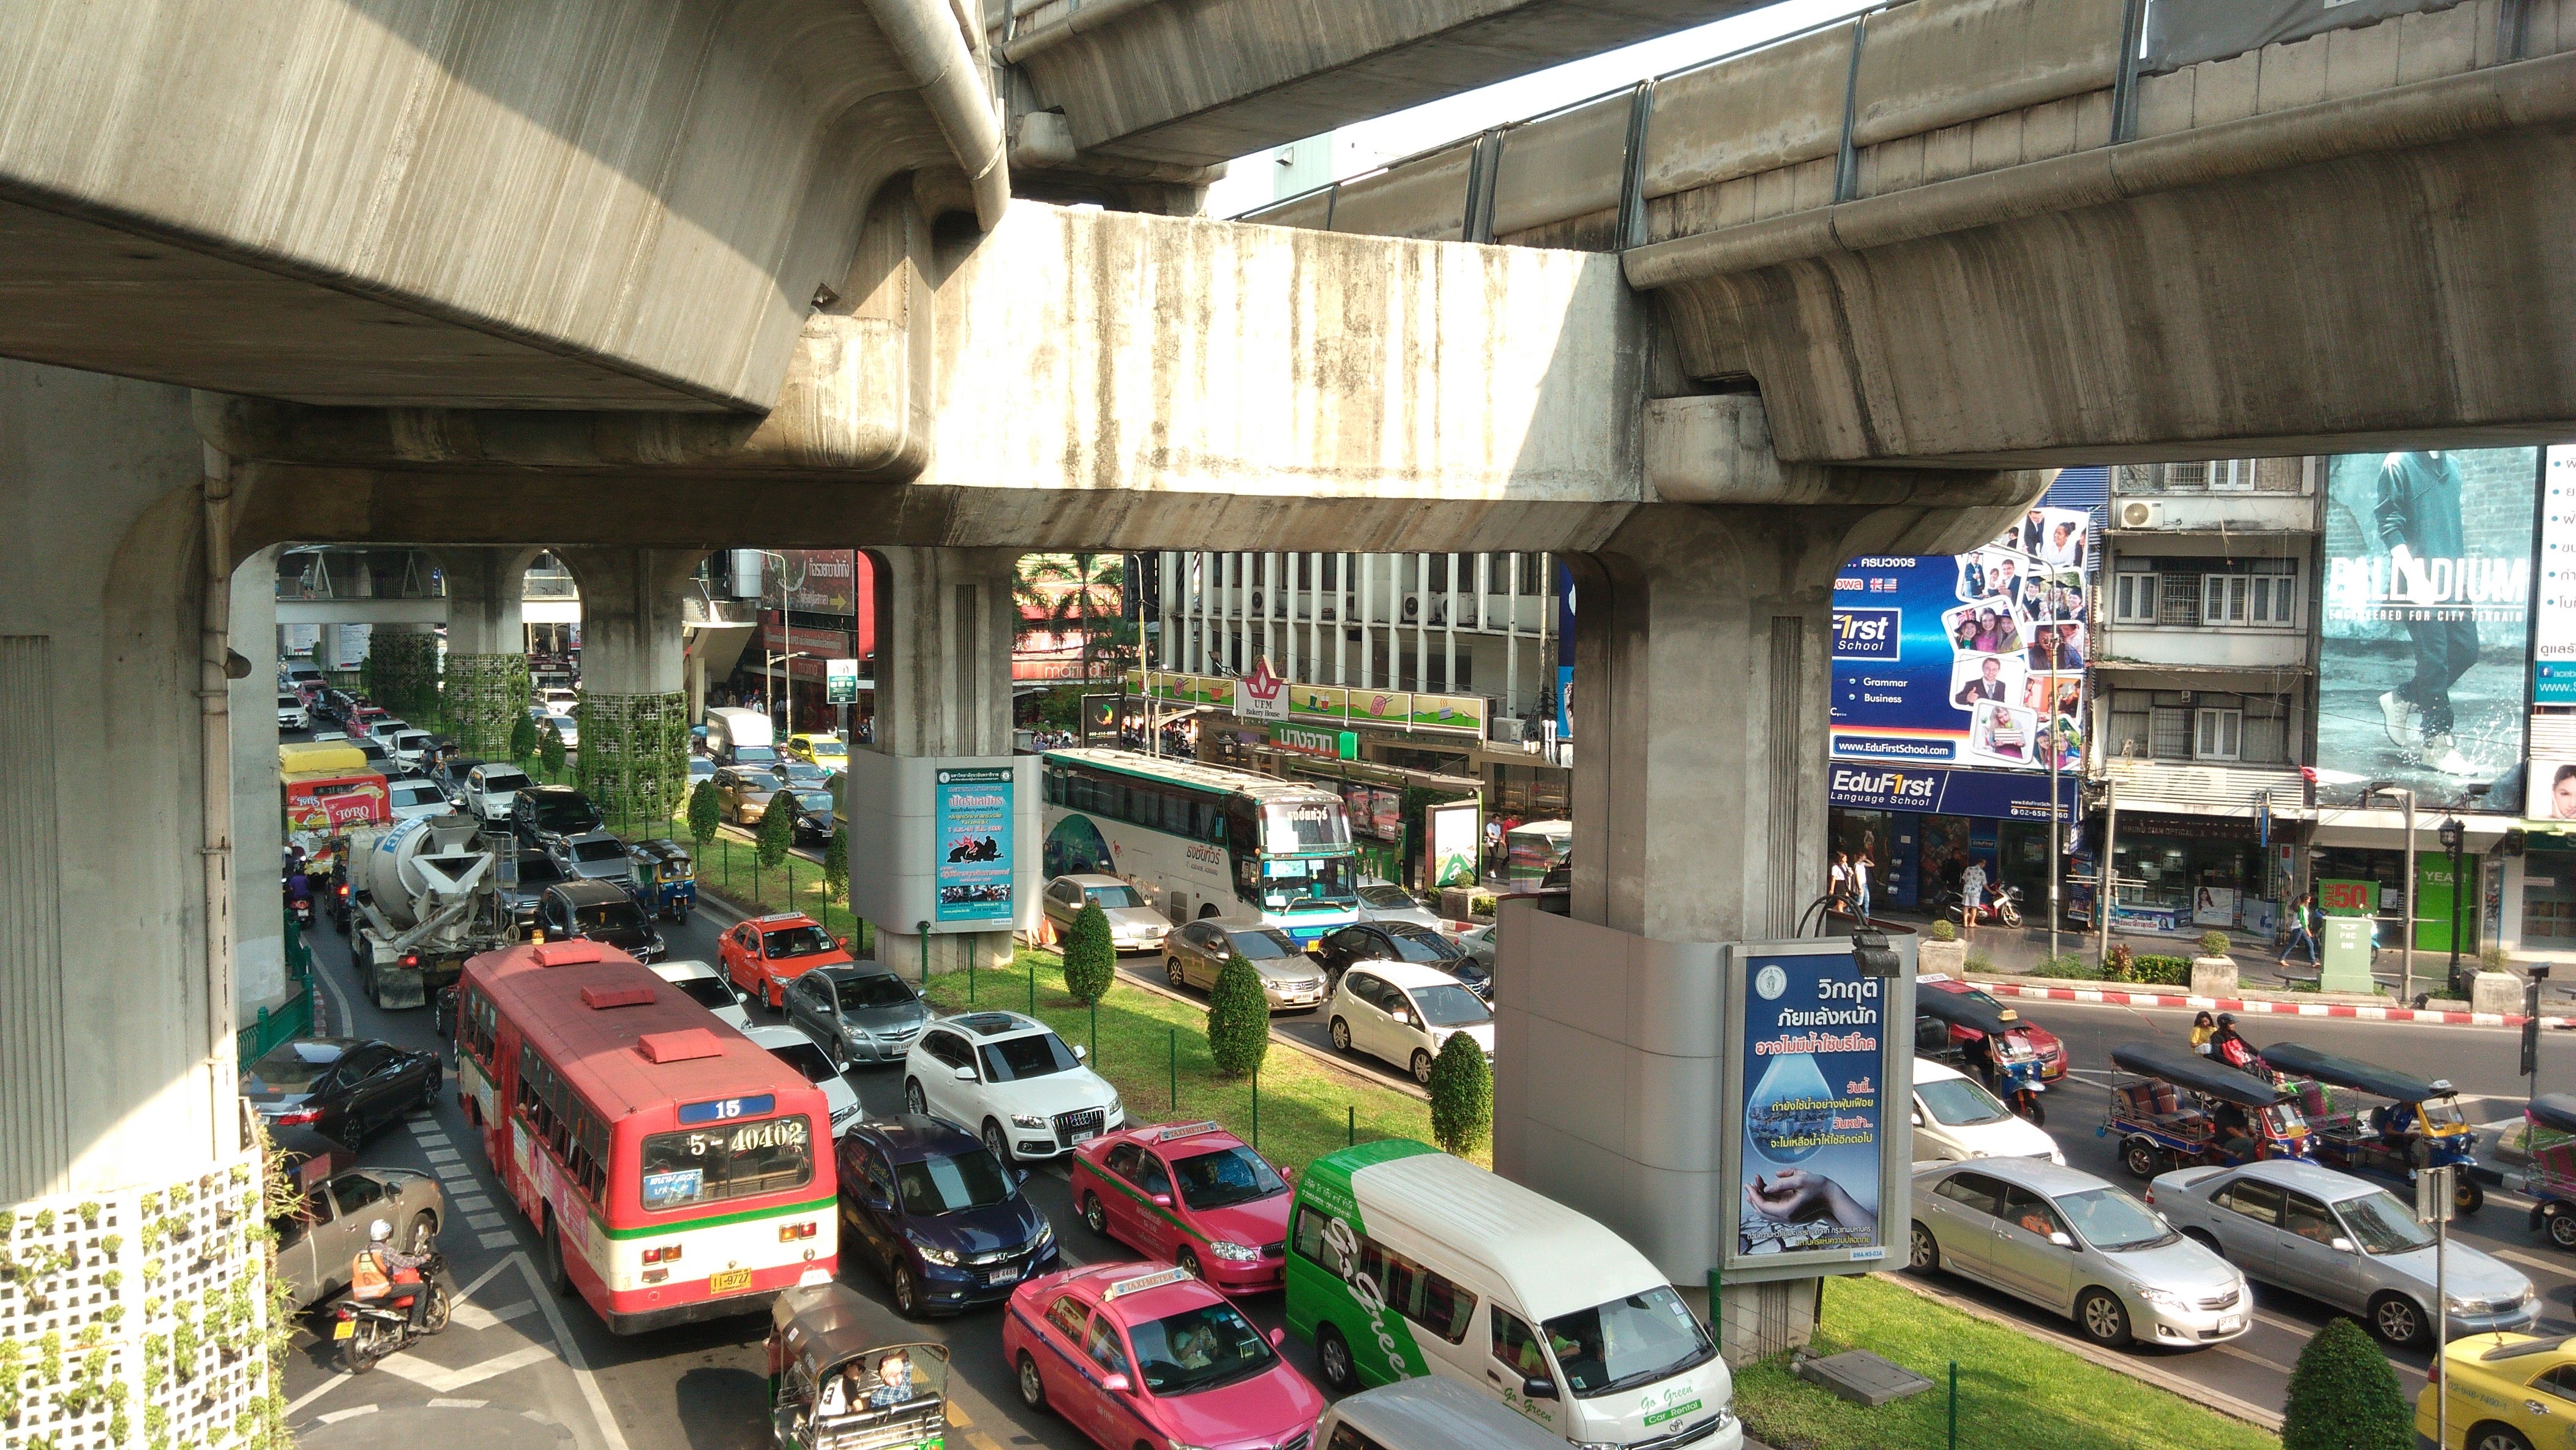
city, transport, vehicle, market, marketplace, public transport, public space, retail, human settlement